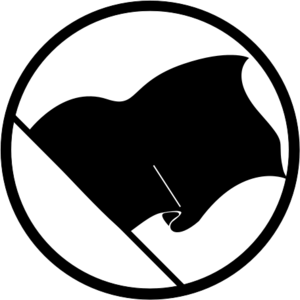
L’anarchisme individualiste, parfois anarchisme égoïste, ou individualisme libertaire, est un courant de l'anarchisme qui prône la liberté des choix de l'individu face à ceux, généralement imposés, d'un groupe social.